Hard Lines

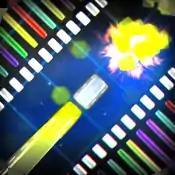

Hard Lines was an action puzzle video game by British developer Spilt Milk Studios Ltd, released for iOS and Android in 2011. It is a re-interpretation of the classic "Snake" mobile game. It has six distinct modes, including Survival, Gauntlet, and Time Attack. It challenges the player's reflexes and prior-planning chops, while a collision detection system assuages any touchscreen interface fears.